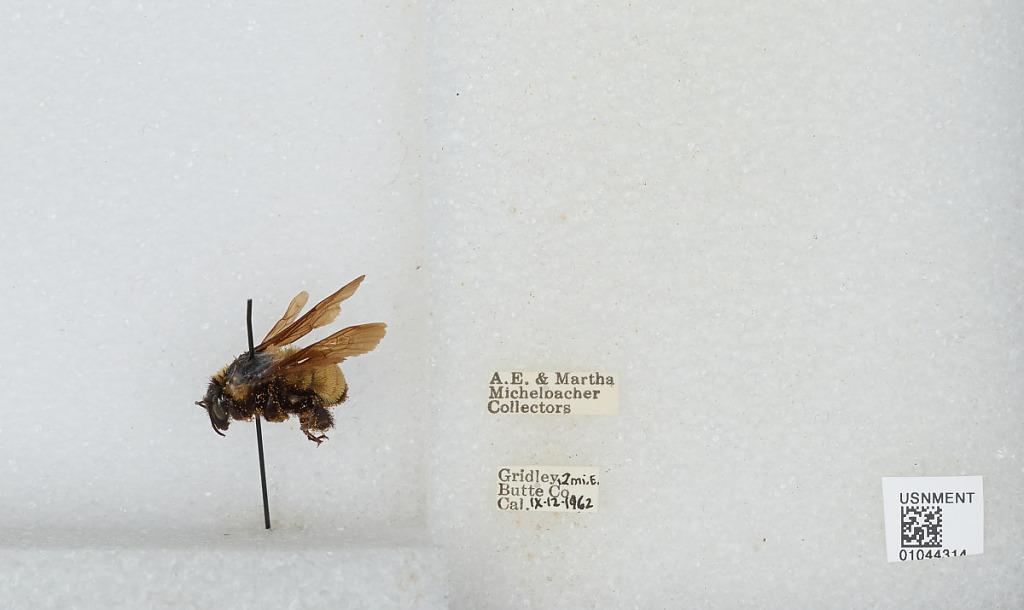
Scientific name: Bombus sp.
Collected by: A. Michelbacher & M. Michelbacher
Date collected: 1962-9-12
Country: United States
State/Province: California
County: Butte
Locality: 2 miles East of Gridley
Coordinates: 39.3661, -121.646